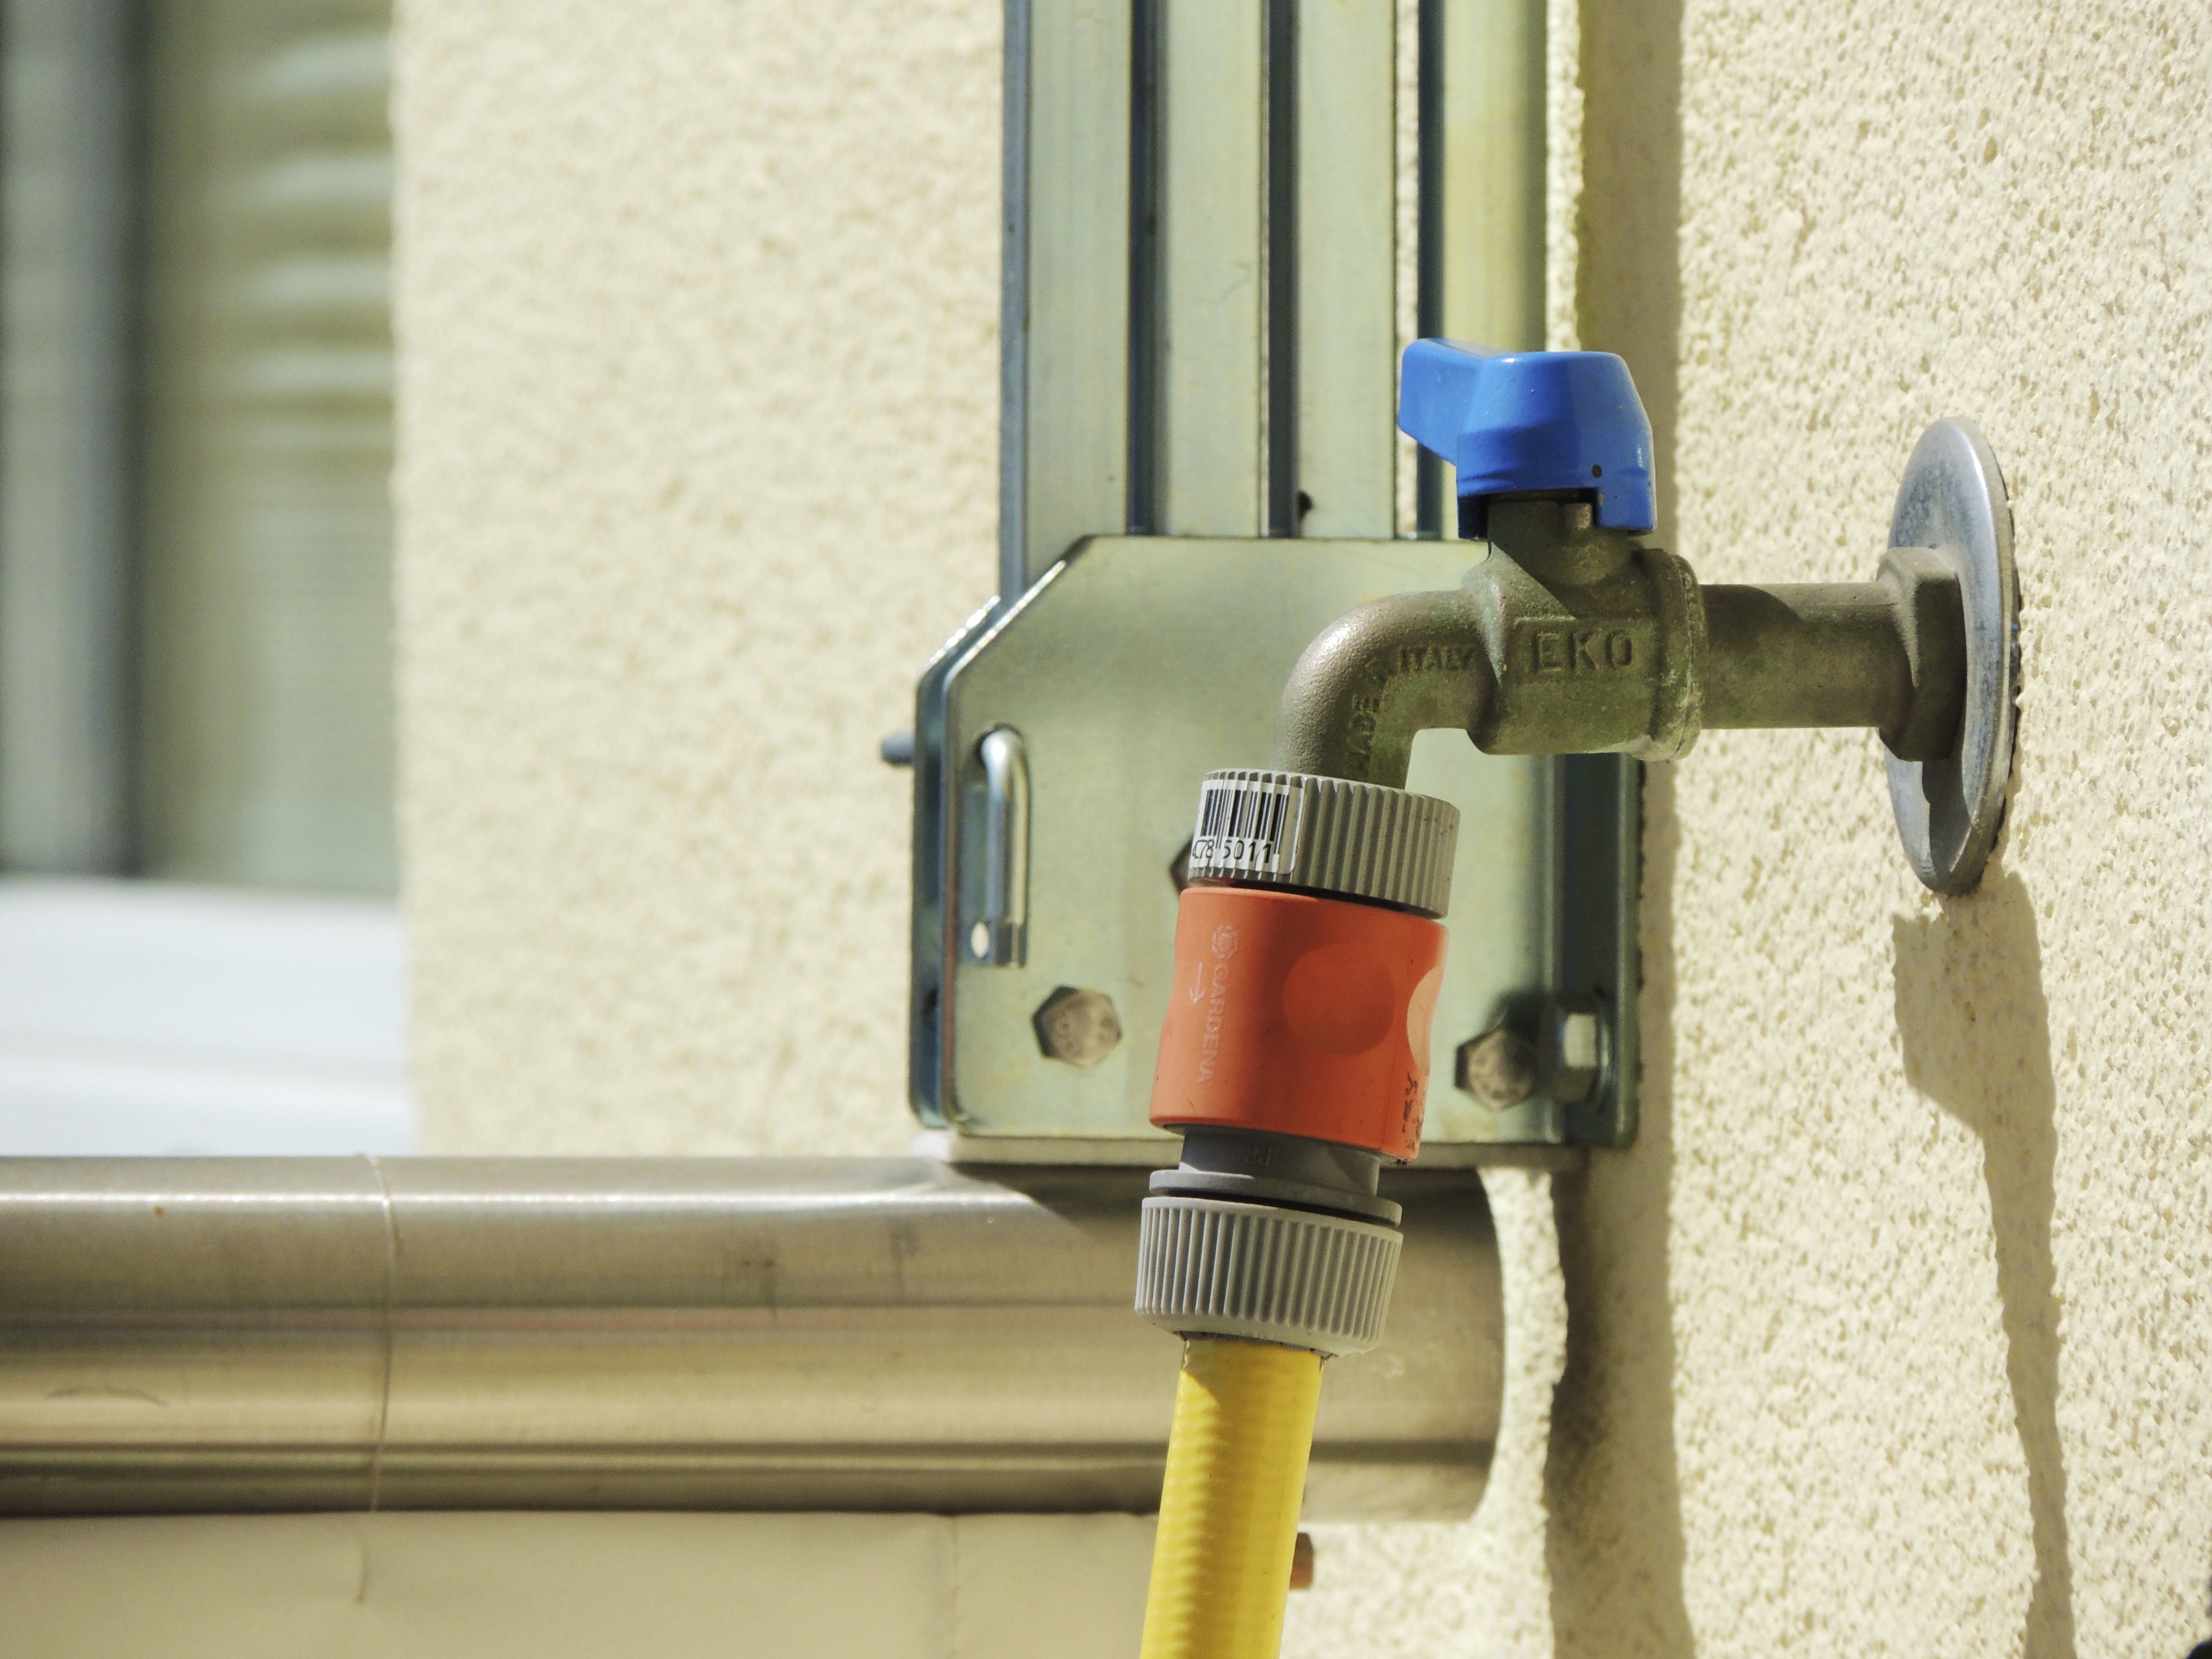
water, machine, garden, product, faucet, hose, casting, irrigation, garden hose, machine tool